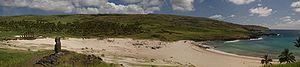
Anakena est une baie et une plage de sable blanc dans le parc national de Rapa Nui sur l’île de Pâques, appartenant au Chili, dans l’océan Pacifique. C’est une baie atypique pour l’île dont l’essentiel de la côte est rocheuse et formée de roches noires volcaniques.